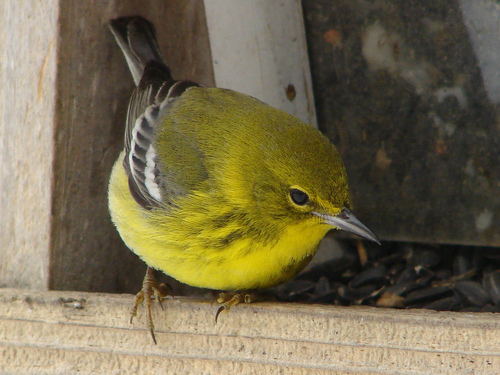
a small fluffy yellow bird with white and black striped wings and a long, sharp beak.
this small bird has a bright green breast, grey and white inner and outer rectrices and a small grey bill.
the plump round bird is yellow with grey wings and white wingbars.
this bird has a yellow belly, the bill is long and pointed, with yellow and grey covering the rest of its body.
this chubby bird has a long narrow bill and a yellow belly.
a small yellow bird with black and white wings and a small pointed beak
this bird is yellow and black in color, with a black beak.
this bird is yellow with black and has a very short beak.
this bird has a black and grey pointed bill, dirty green yellow head feathers and yellow belly with black wings with white wingbars.
this is a small yellow bird with a yellowish-gray head and back, gray wings and white wingbars.
Species: Pine Warbler